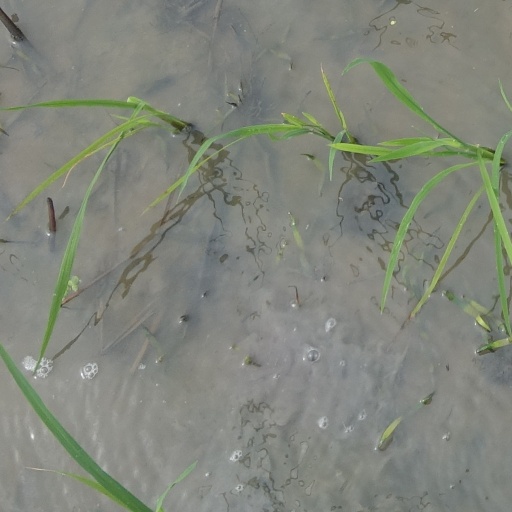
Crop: rice